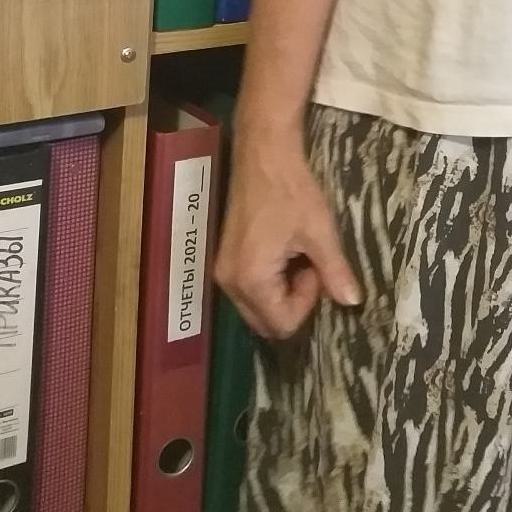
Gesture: no_gesture